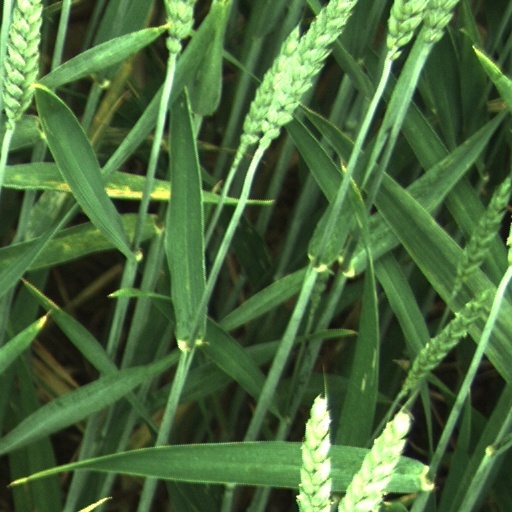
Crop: wheat